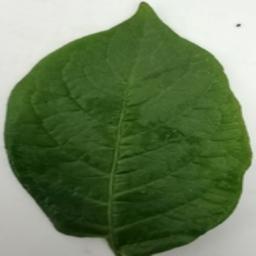
Label: Potato___Healthy